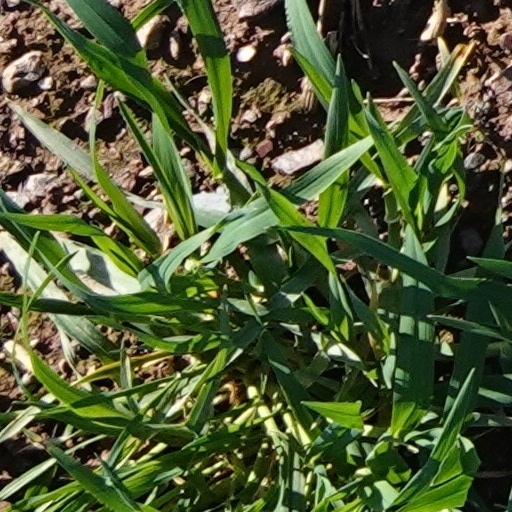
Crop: wheat